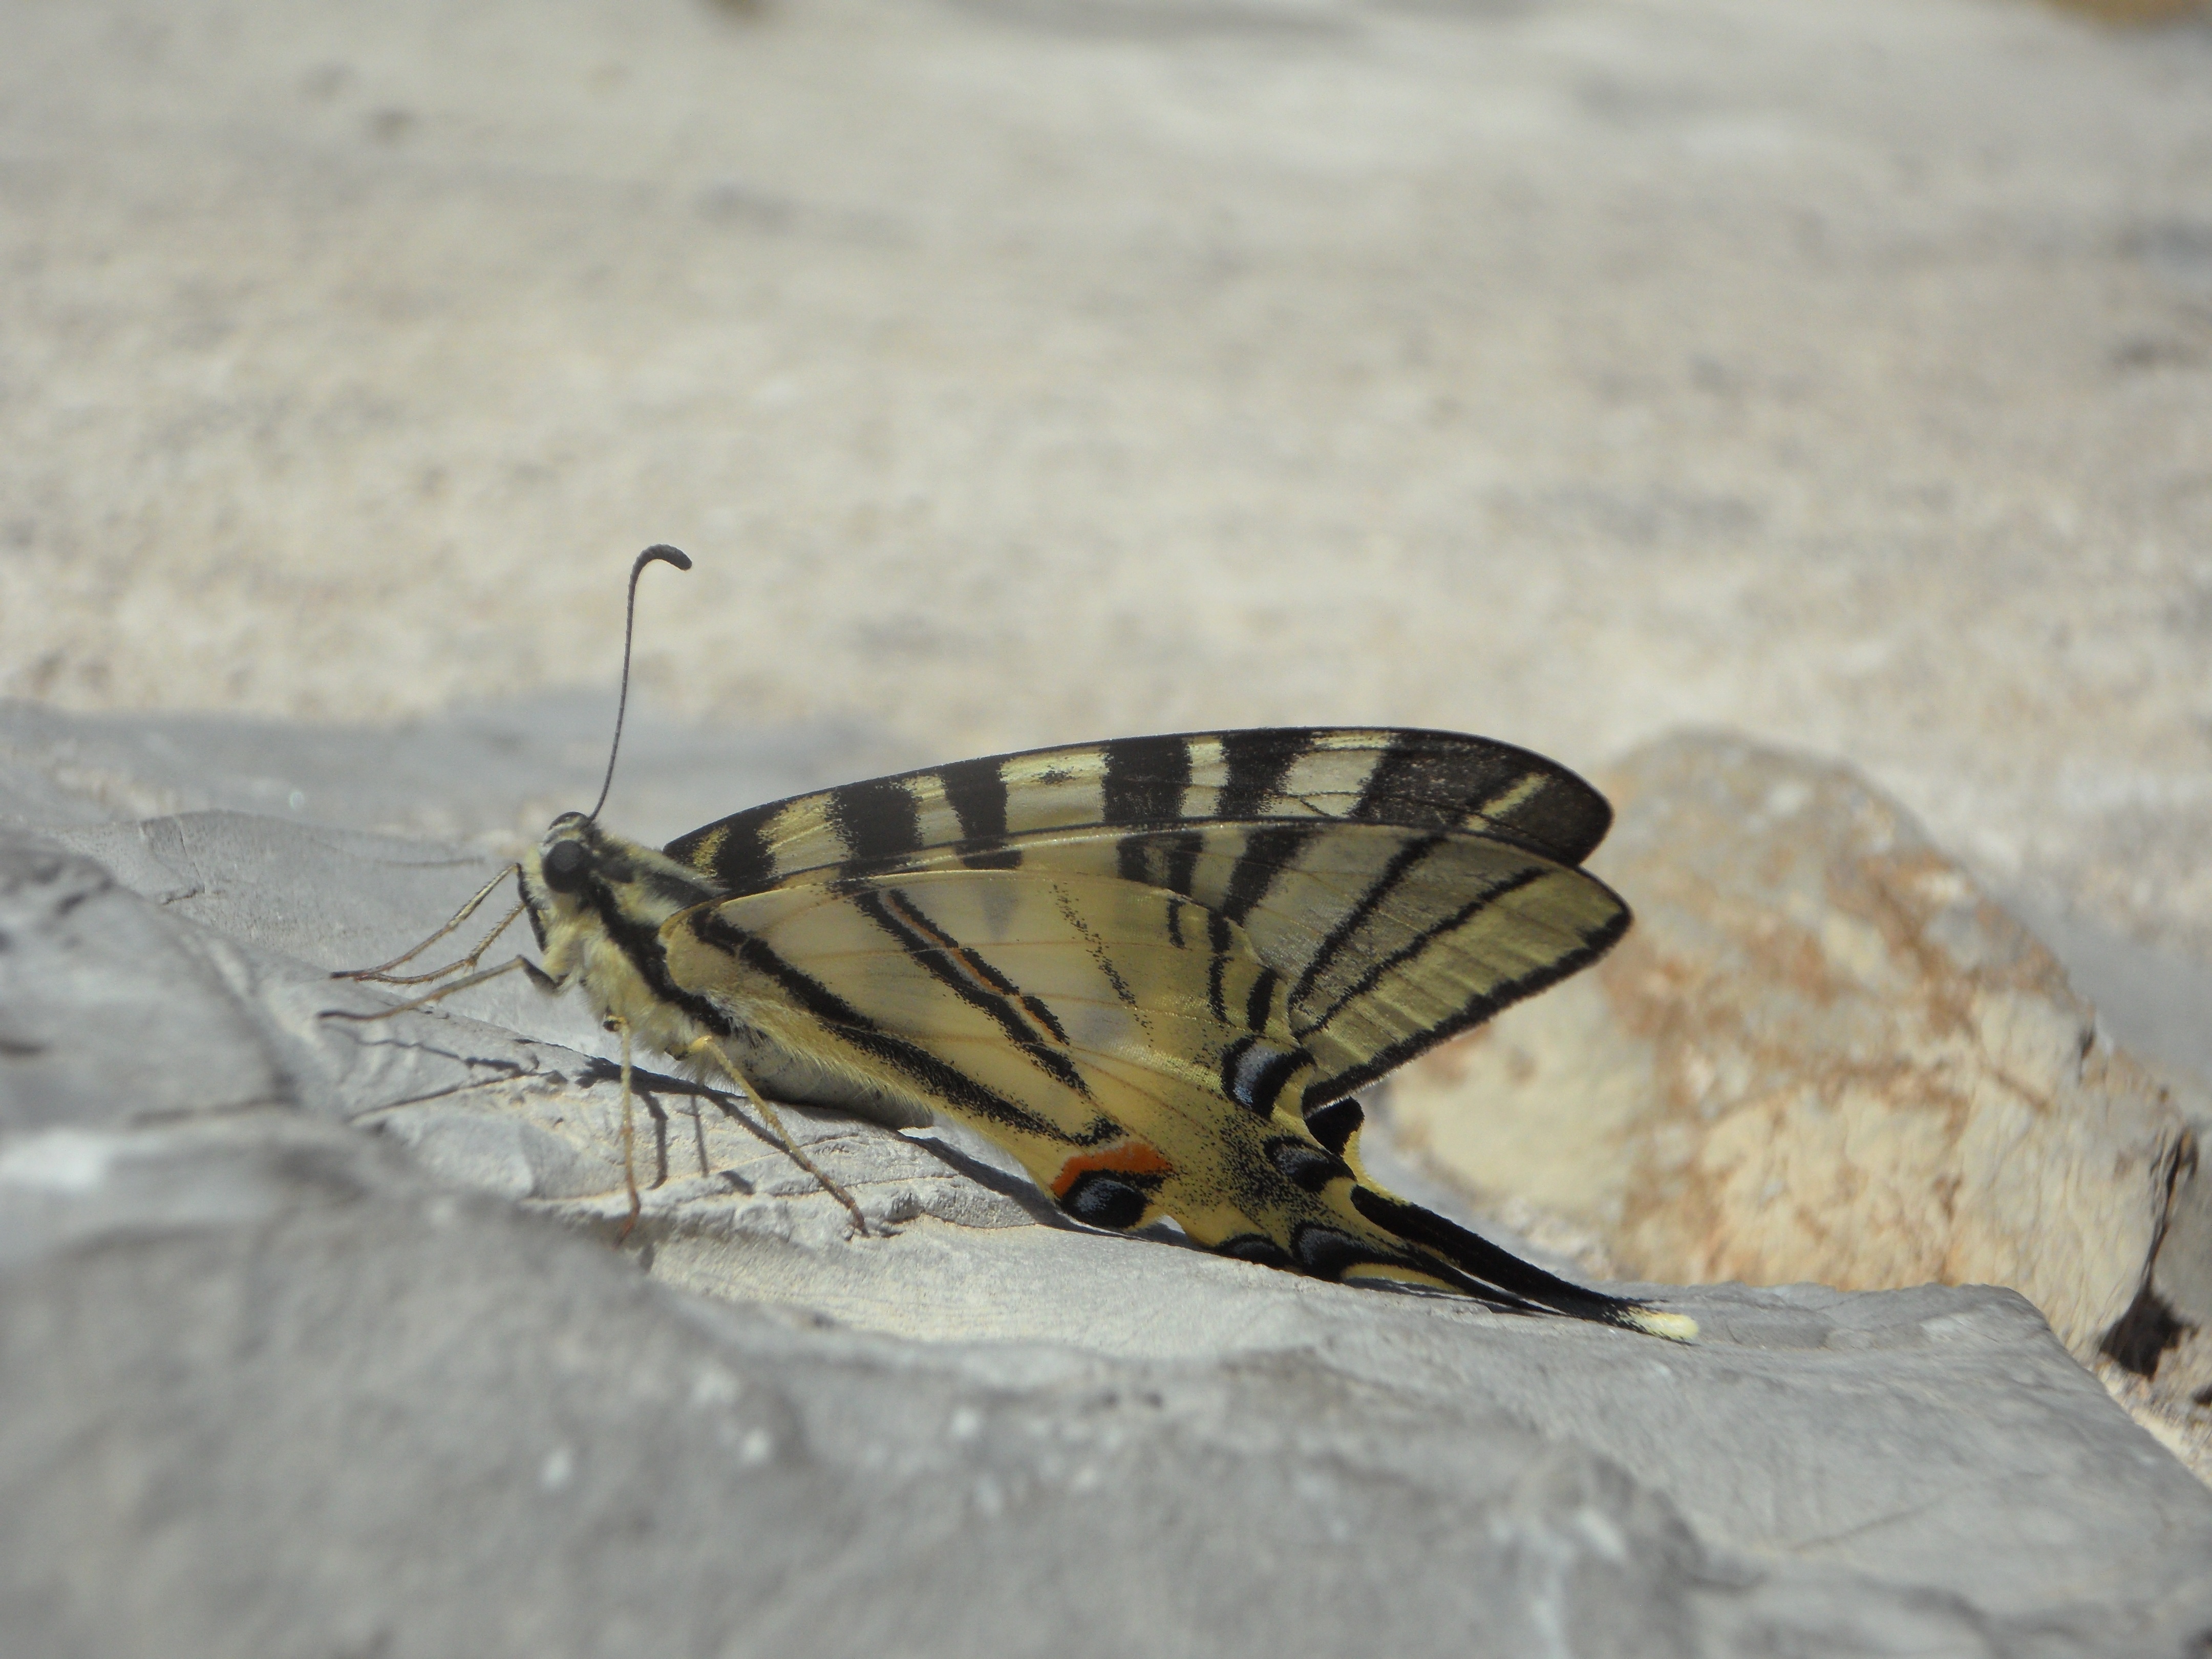
wing, leaf, animal, wildlife, insect, moth, butterfly, yellow, close, fauna, invertebrate, sit, close up, macro photography, arthropod, dovetail, edelfalter, pollinator, moths and butterflies